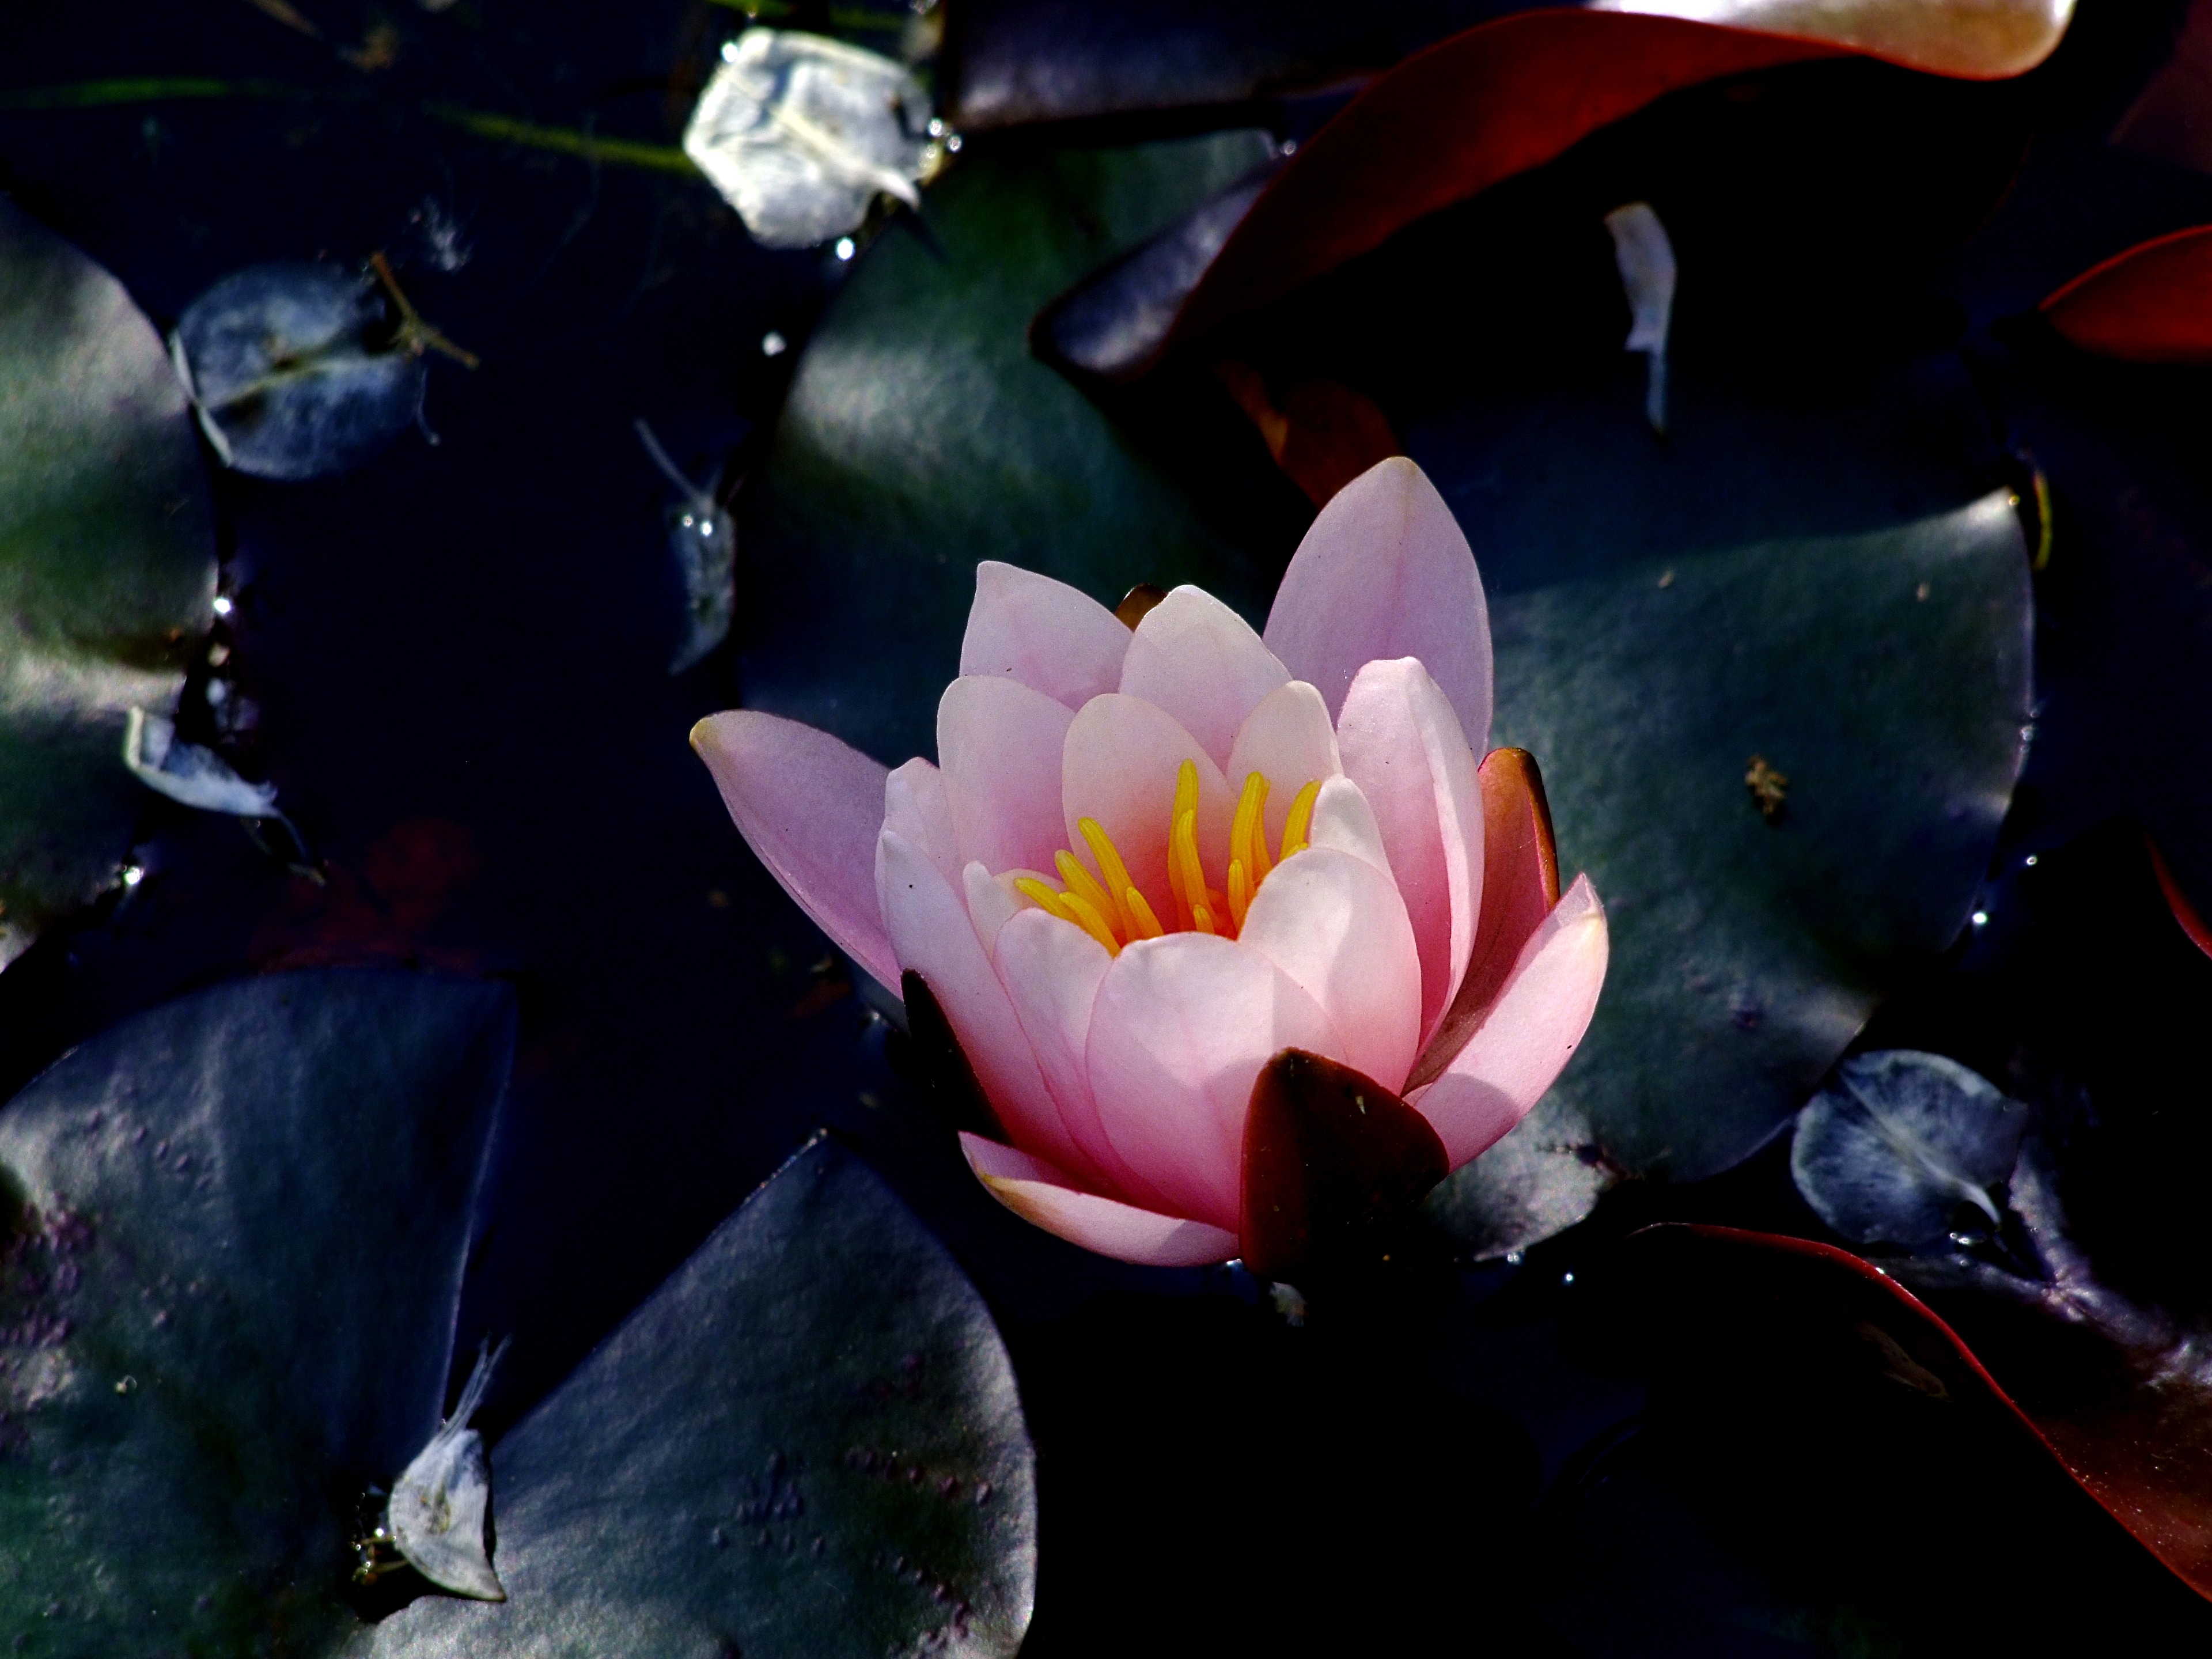
plant, flower, petal, summer, color, aquatic plant, flora, water lily, flowers, lotus flower, lotus, germany, screenshot, water flower, macro photography, lotus blossom, dusseldorf, flowering plant, red white, south park, land plant